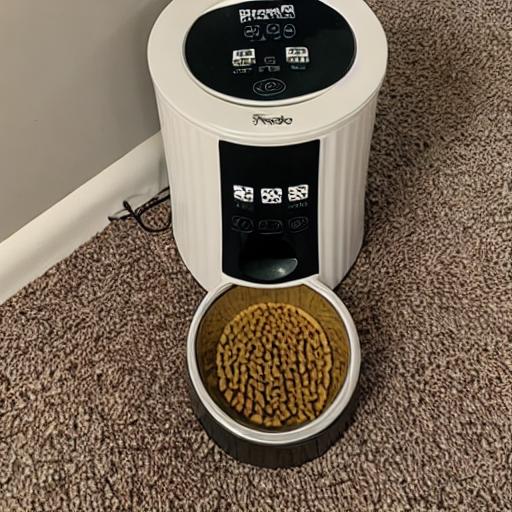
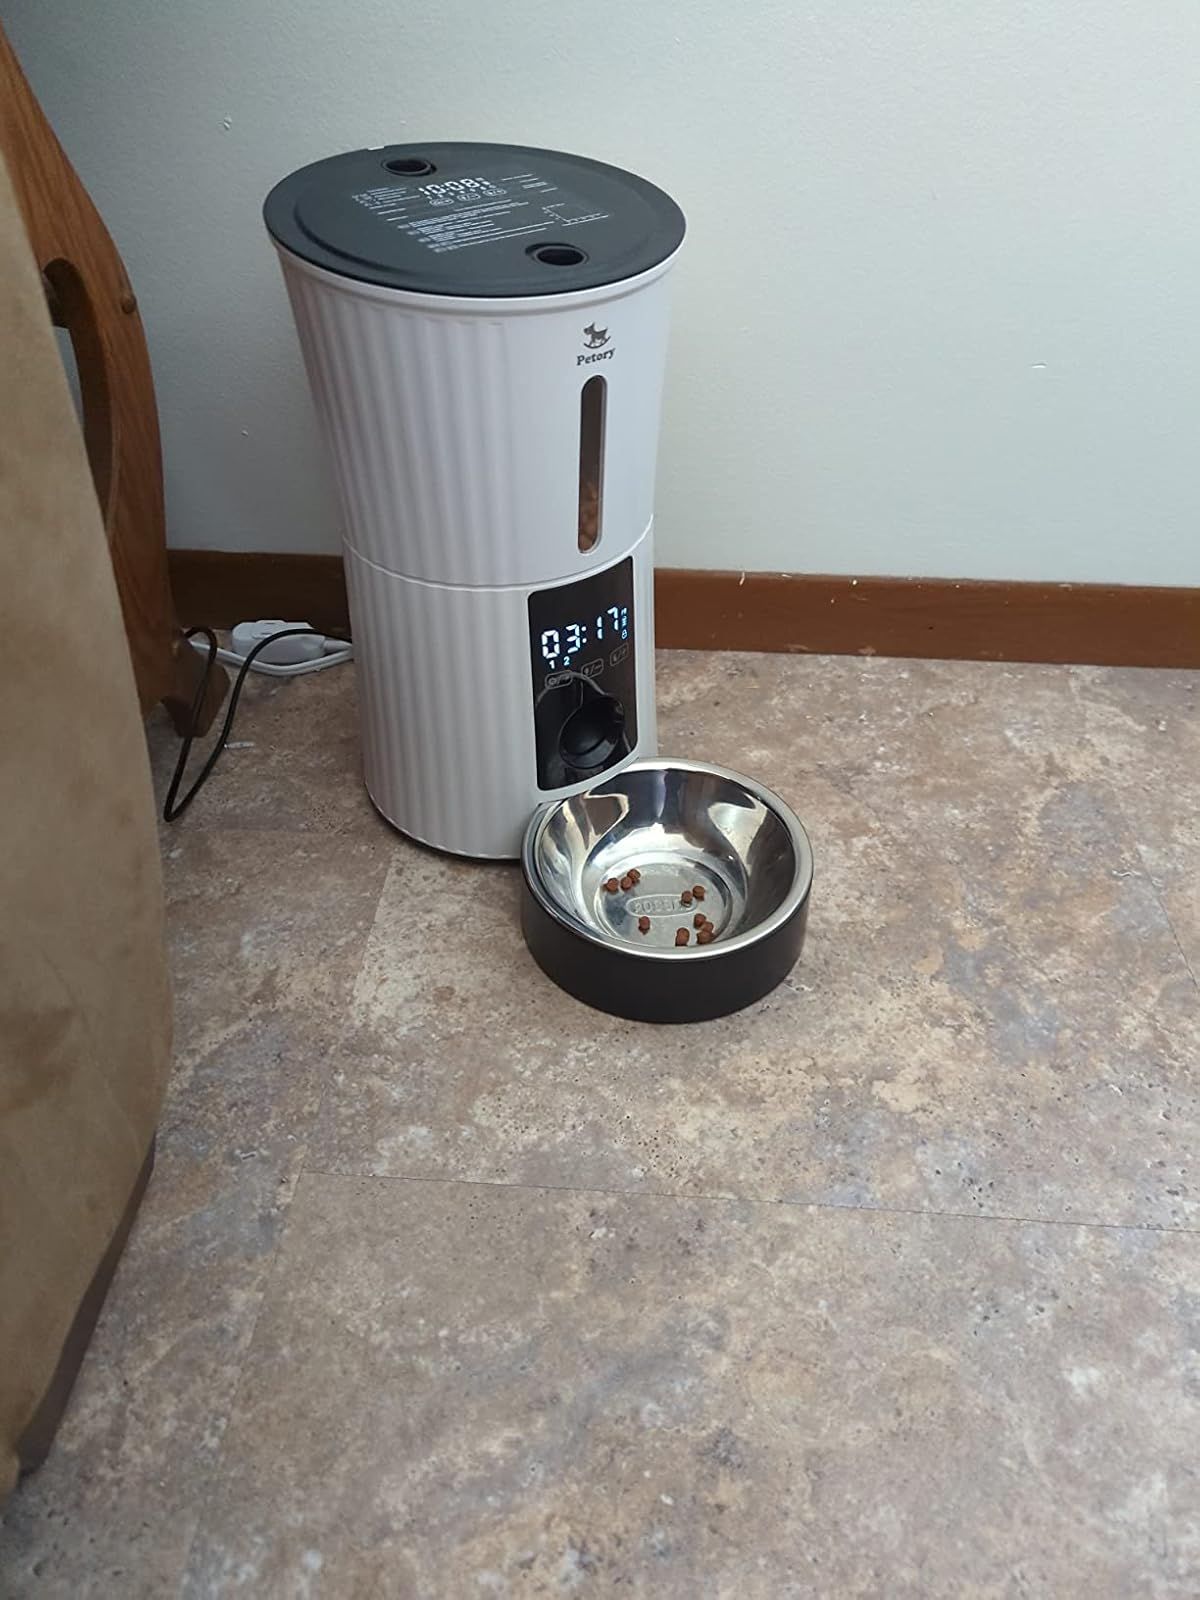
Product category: items_feeder
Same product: no